Stave Puzzles

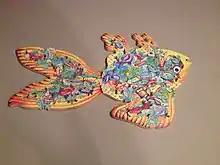
Stave Teaser Puzzle, <a href="https%3A//www.stavepuzzles.com/product/bubbles/">Bubbles

Steve Richardson earned the name Chief Tormentor for inventing the Trick puzzle, a puzzle genre in which some pieces fit in two or more different places, but only one of the solutions is considered correct. The object of a Trick puzzle is detailed on a small block of wood that accompanies Trick puzzles.